Describe the emotion expressed in this image:  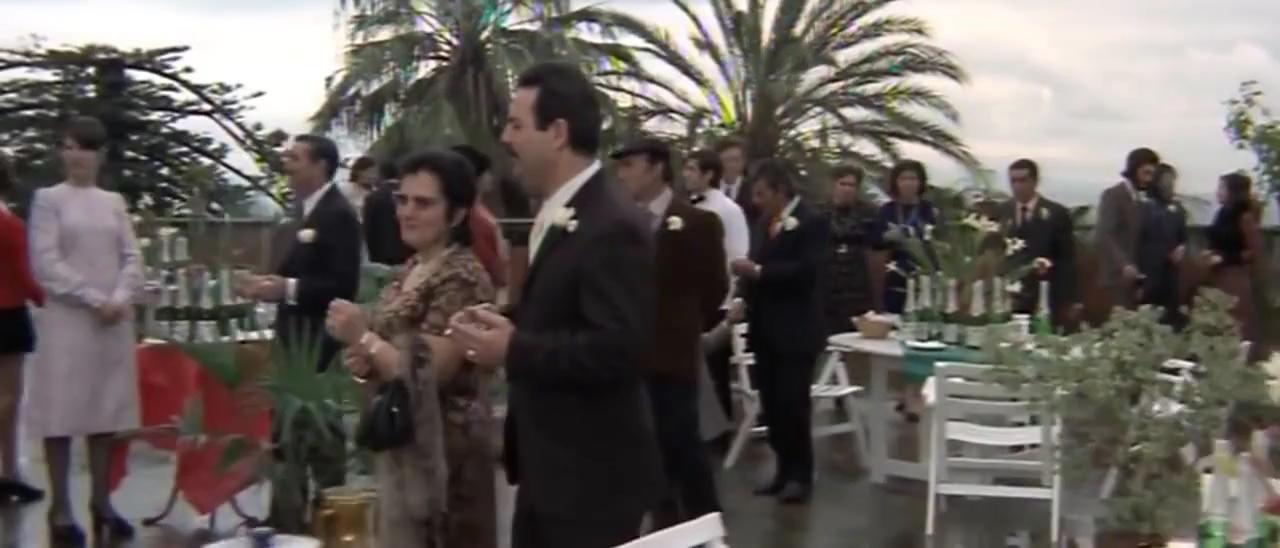
This person displays Suffering, valence and arousal with low intensity.